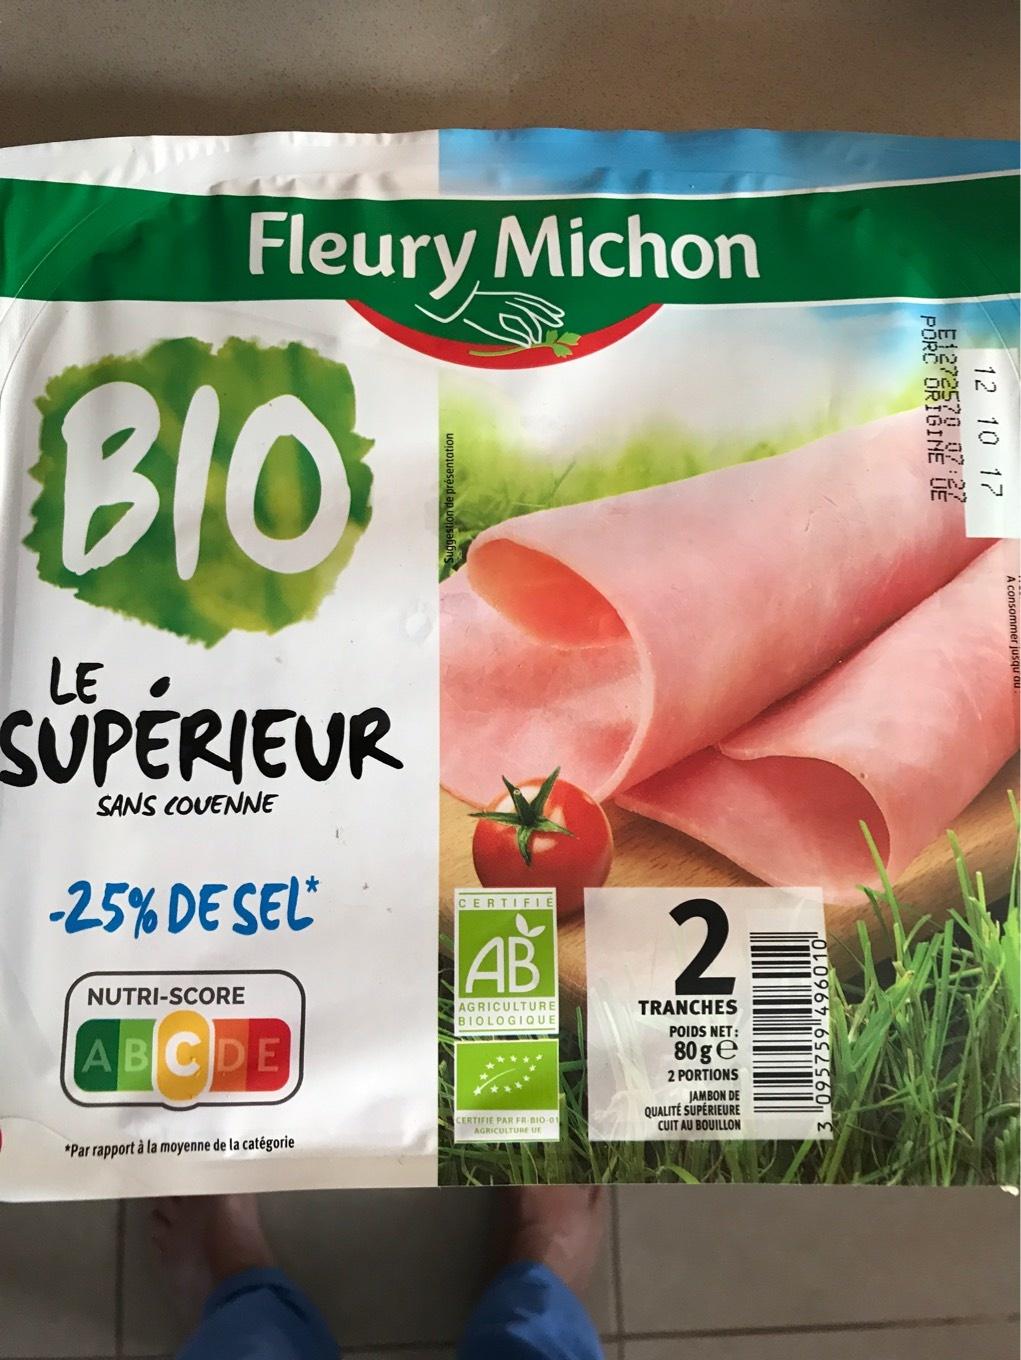
Nutri-Score label: nutriscore-c